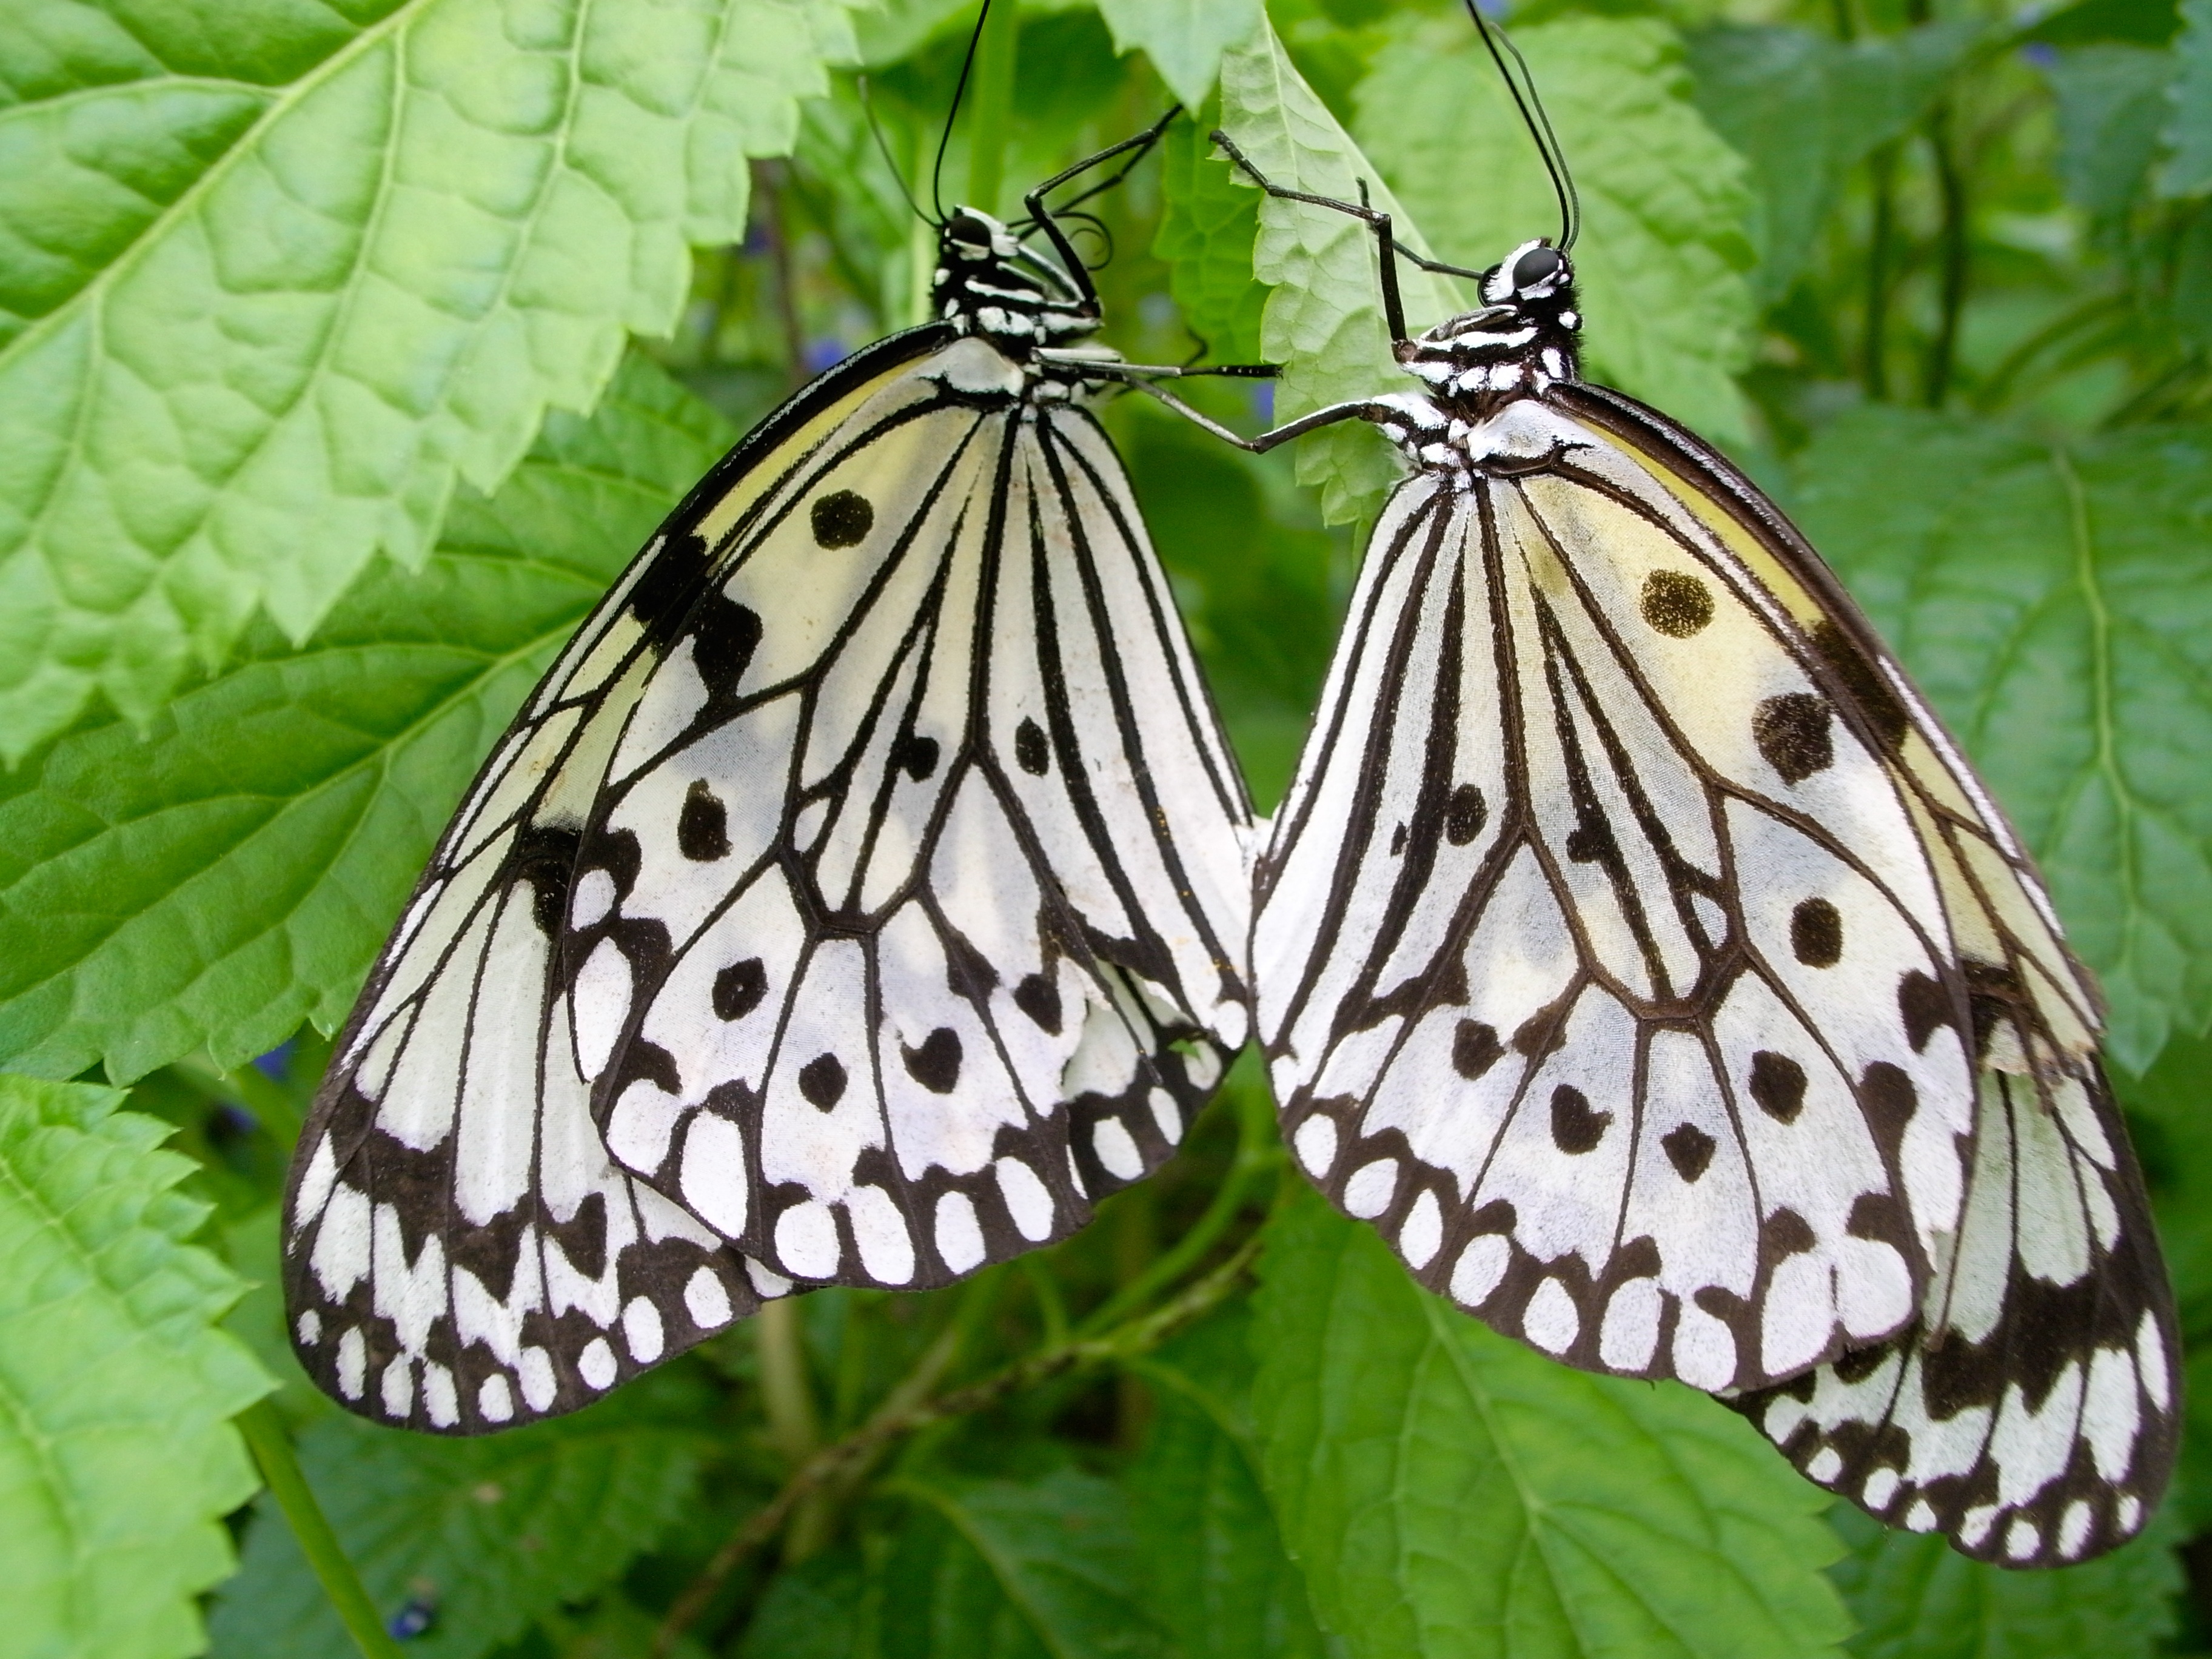
wing, flower, insect, bug, butterfly, fauna, invertebrate, monarch butterfly, pieridae, arthropod, pollinator, idea leuconoe, moths and butterflies, lycaenid, brush footed butterfly, colias